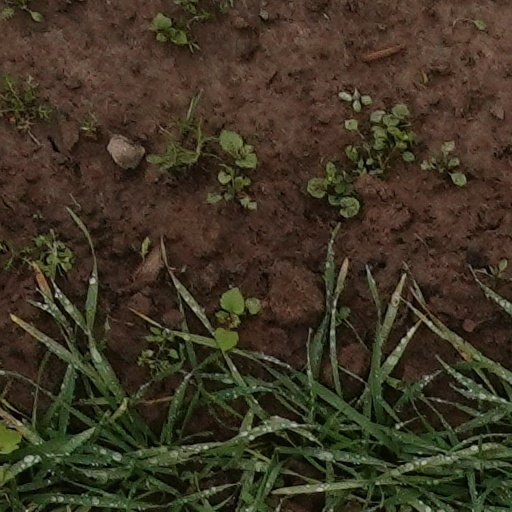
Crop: wheat